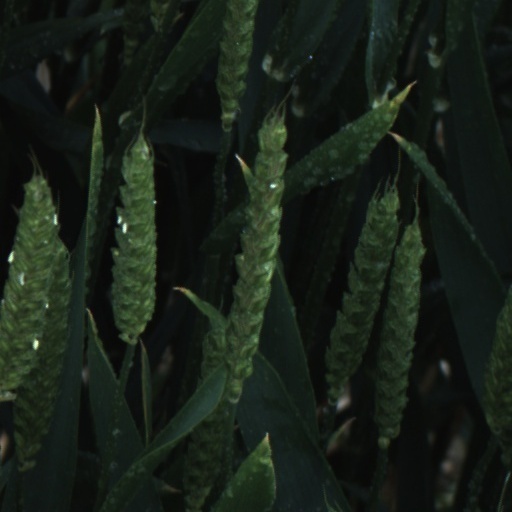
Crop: wheat